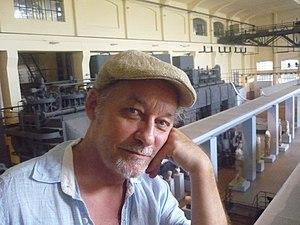
photo prise à Rome
Guy Lelong est un écrivain et critique français né le 5 avril 1952.